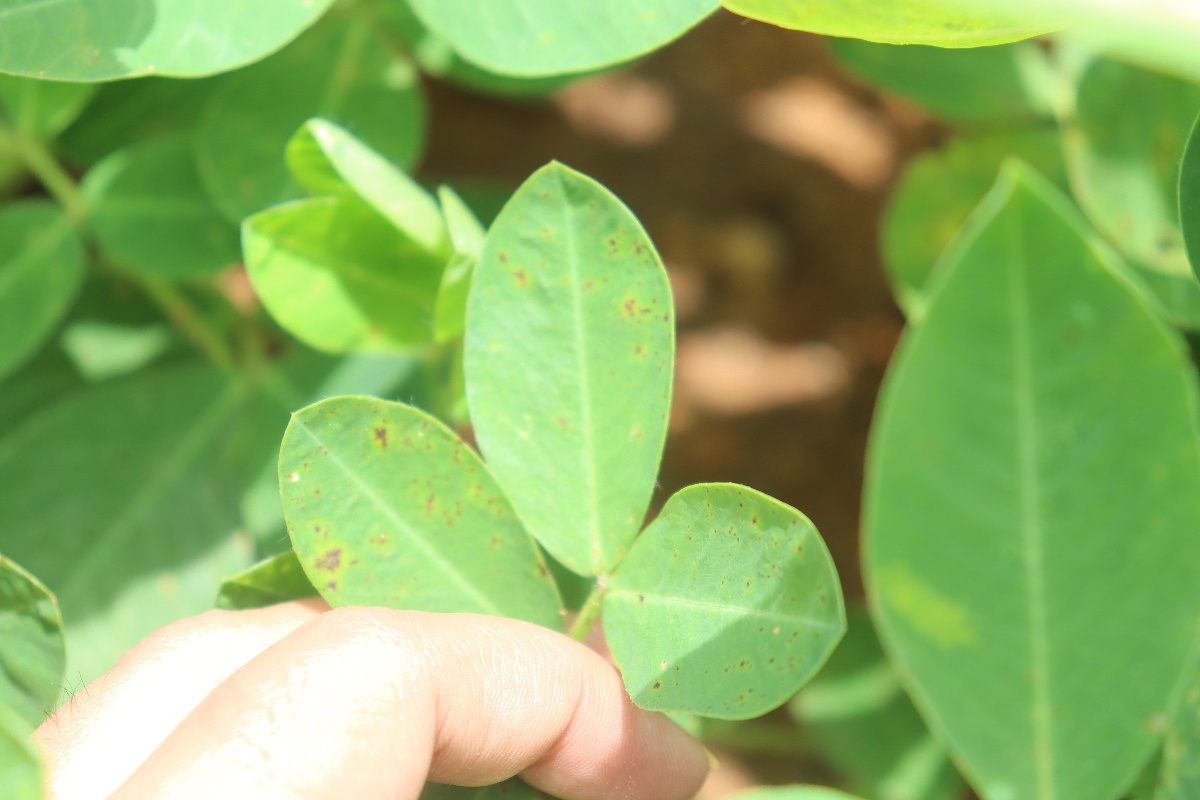
Label: early_leaf_spot